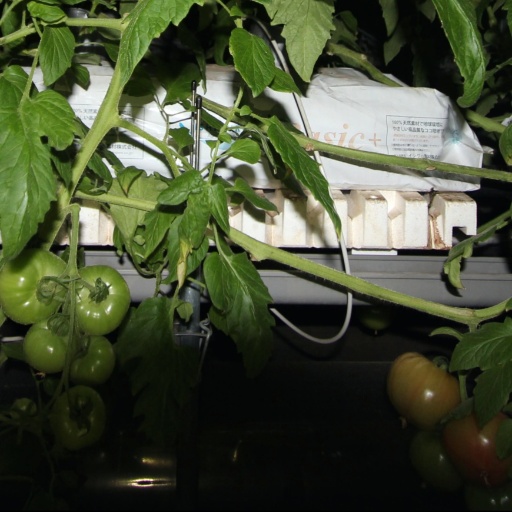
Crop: tomato